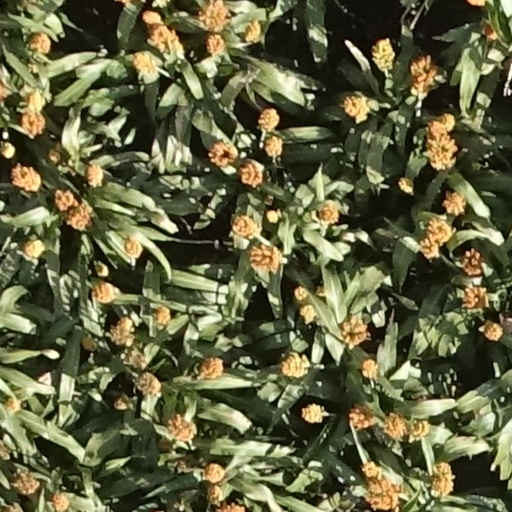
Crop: sorghum